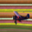
Label: airplane